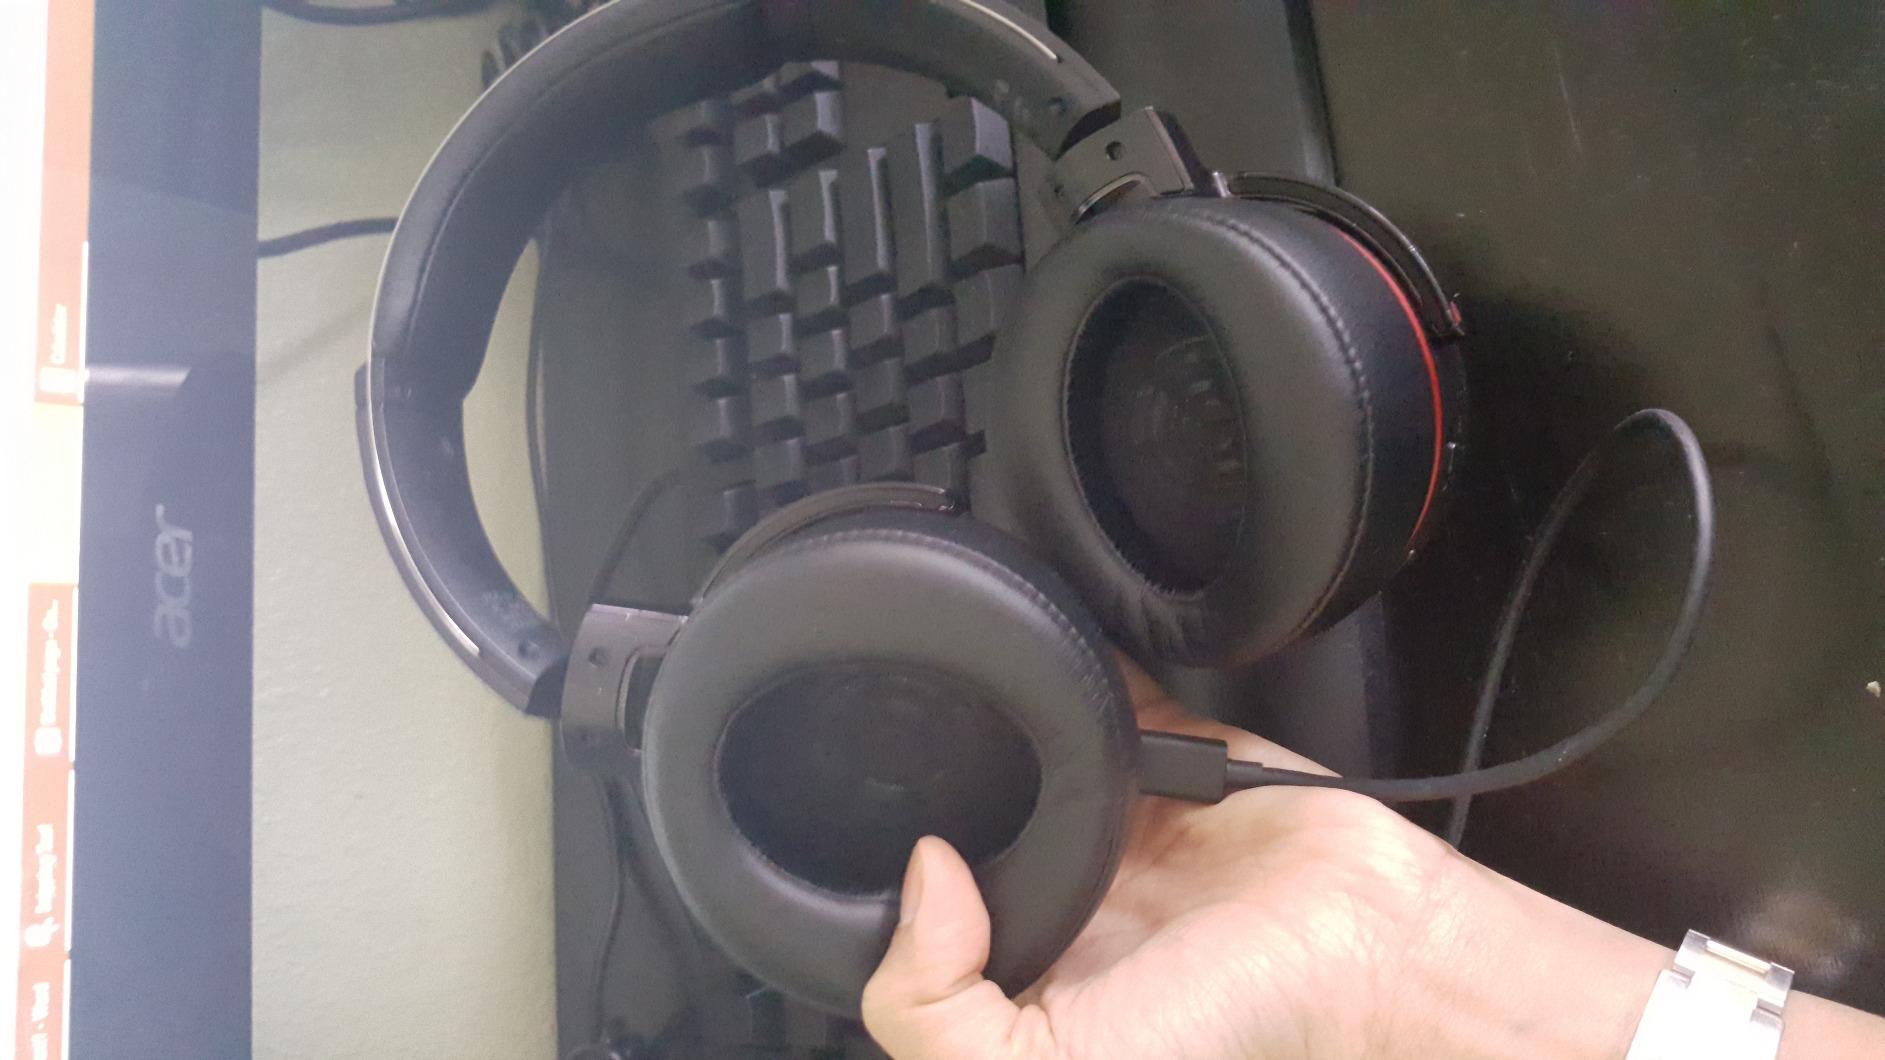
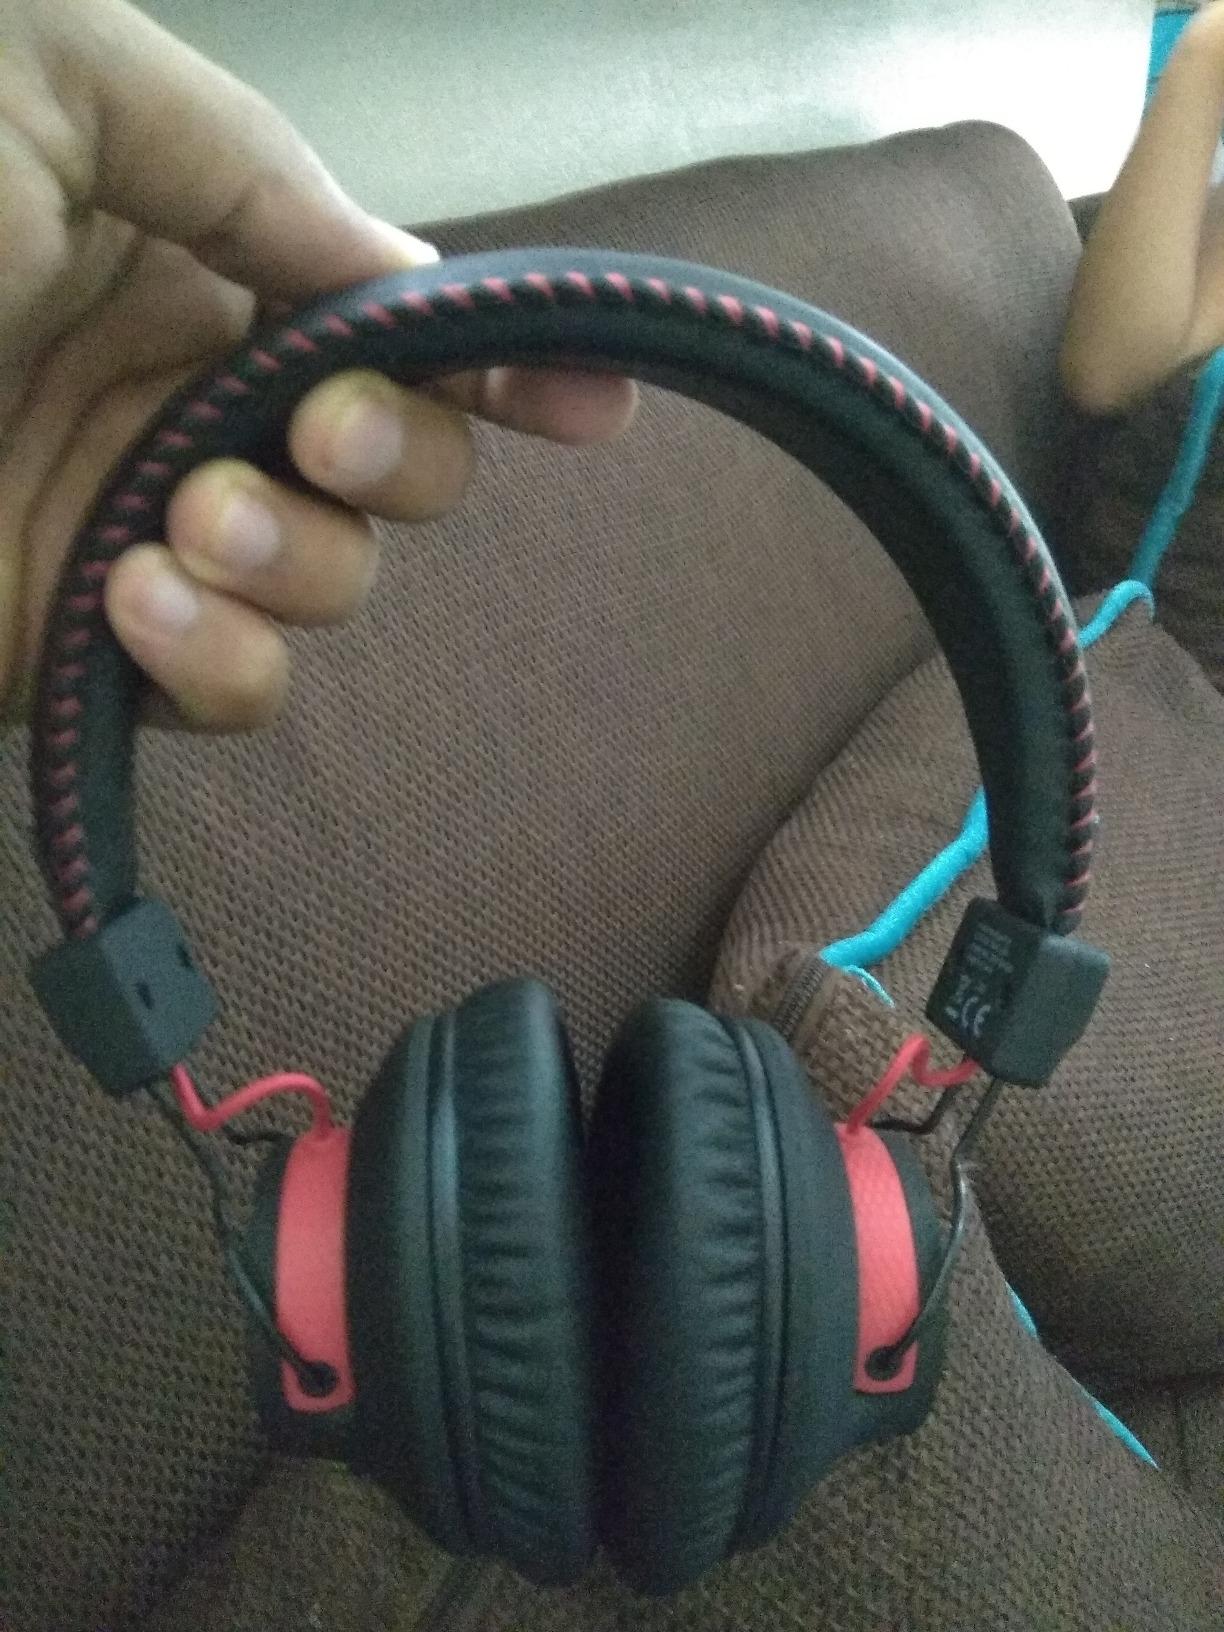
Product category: headphones
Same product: no